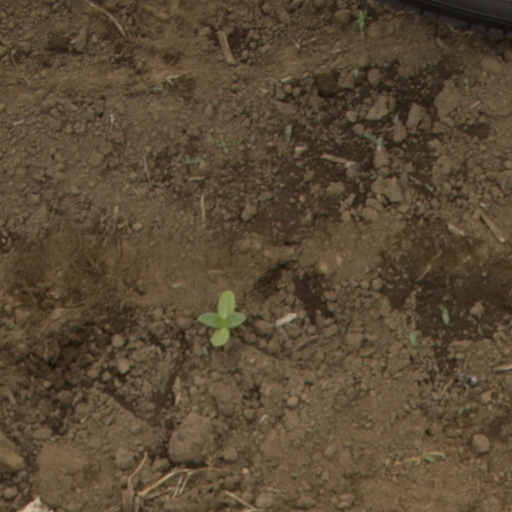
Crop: Jerusalem artichoke